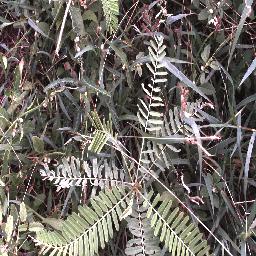
Label: negative